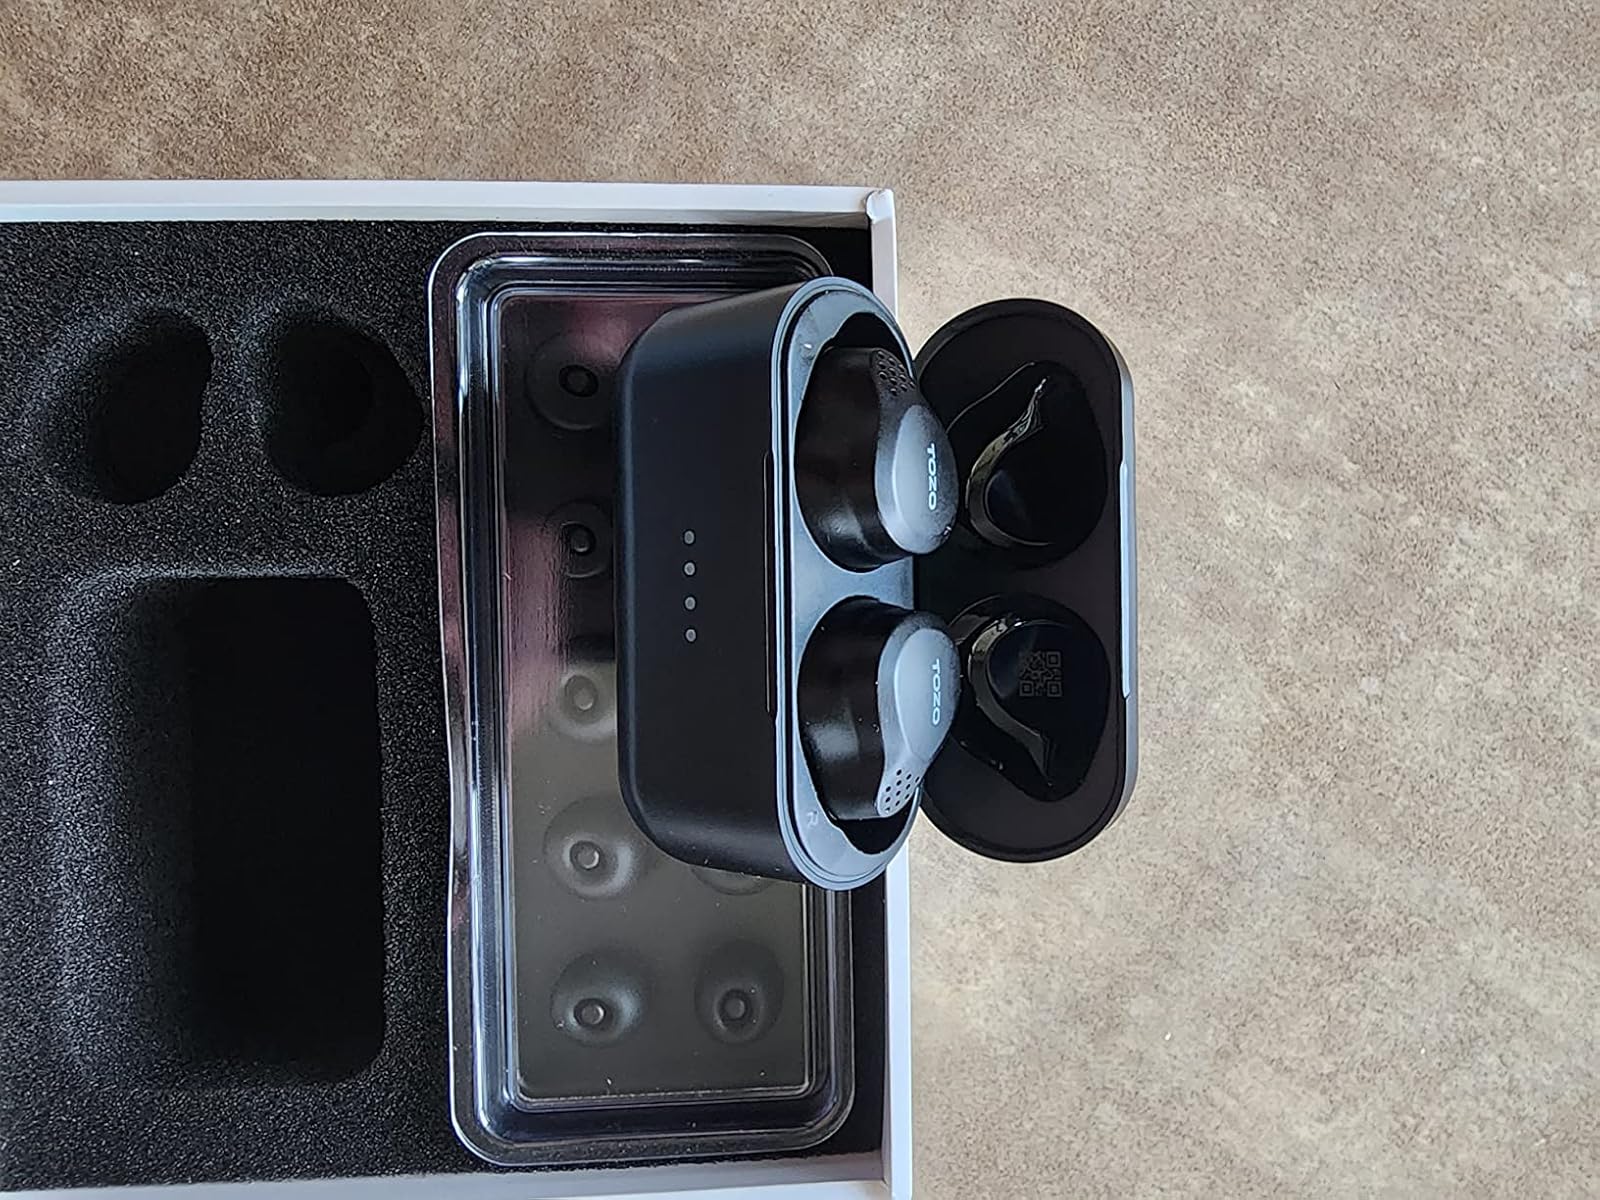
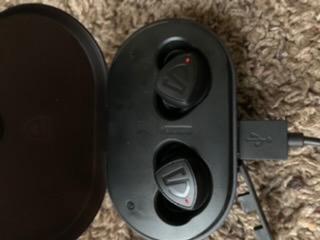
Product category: earbuds
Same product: no